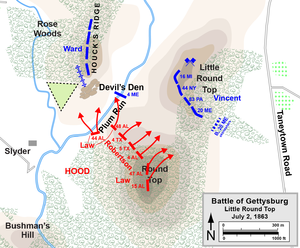
Little Round Top est la plus petite de deux collines se trouvant au sud de Gettysburg. Elle fut le site de l'assaut infructueux des troupes confédérées contre le flanc gauche de l'Union le 2 juillet 1863, au deuxième jour de la bataille de Gettysburg.
Le 15th Alabama Infrantry est un régiment d'infanterie de volontaires confédérés de l'Alabama au cours de la guerre de Sécession. Recruté dans six comtés du sud-est de l'État, il combat principalement dans l'armée de Virginie du Nord de Robert E. Lee, bien qu'il serve brièvement avec l'armée du Tennessee et Braxton Bragg à la fin de 1863 avant de revenir en Virginie au début de 1864 et jusqu'à la fin de la guerre. Sur les 1 958 hommes qui sont inscrits sur les registres au cours du conflit, 261 sont répertoriés comme tués au combat, et 416 autres morts de maladie d'après d'autres sources. 218 sont capturés, 66 ont déserté et 61 sont transférés ou démobilisés. À la fin de la guerre, seuls 170 hommes restent au moment de leur libération sur parole.